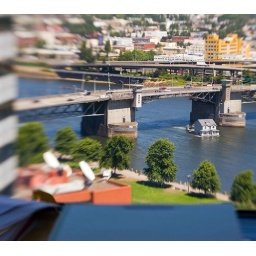
I was sitting at my desk when a house comes floating by up the river.